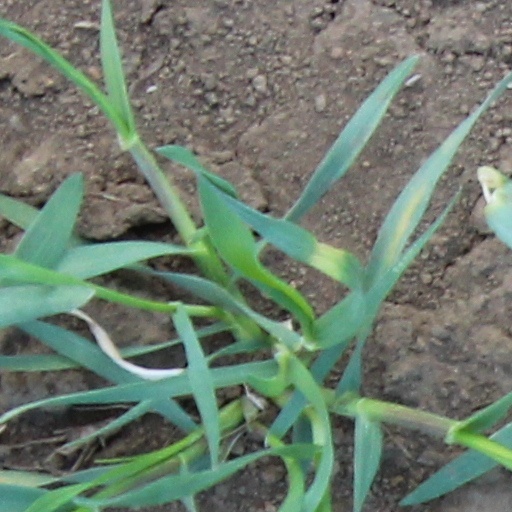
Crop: wheat